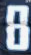
Number: 8